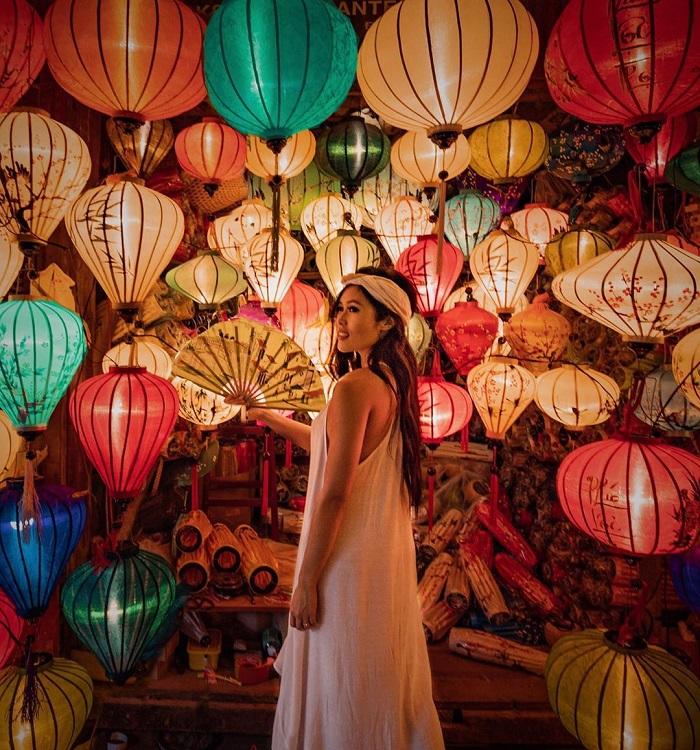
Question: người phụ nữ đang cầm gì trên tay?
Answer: quạt giấy